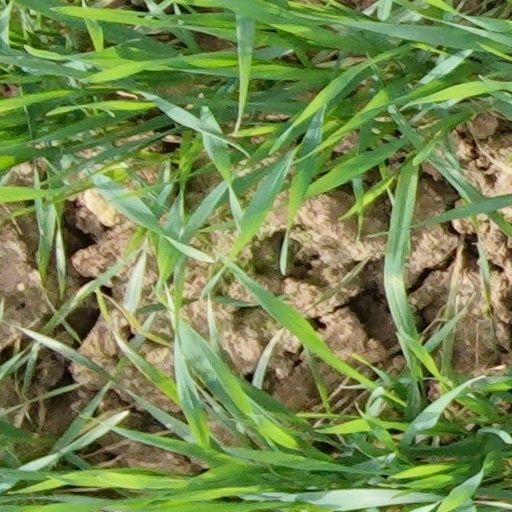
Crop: wheat